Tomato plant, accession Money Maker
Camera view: bottom (45 deg); turntable rotation: 180 degrees
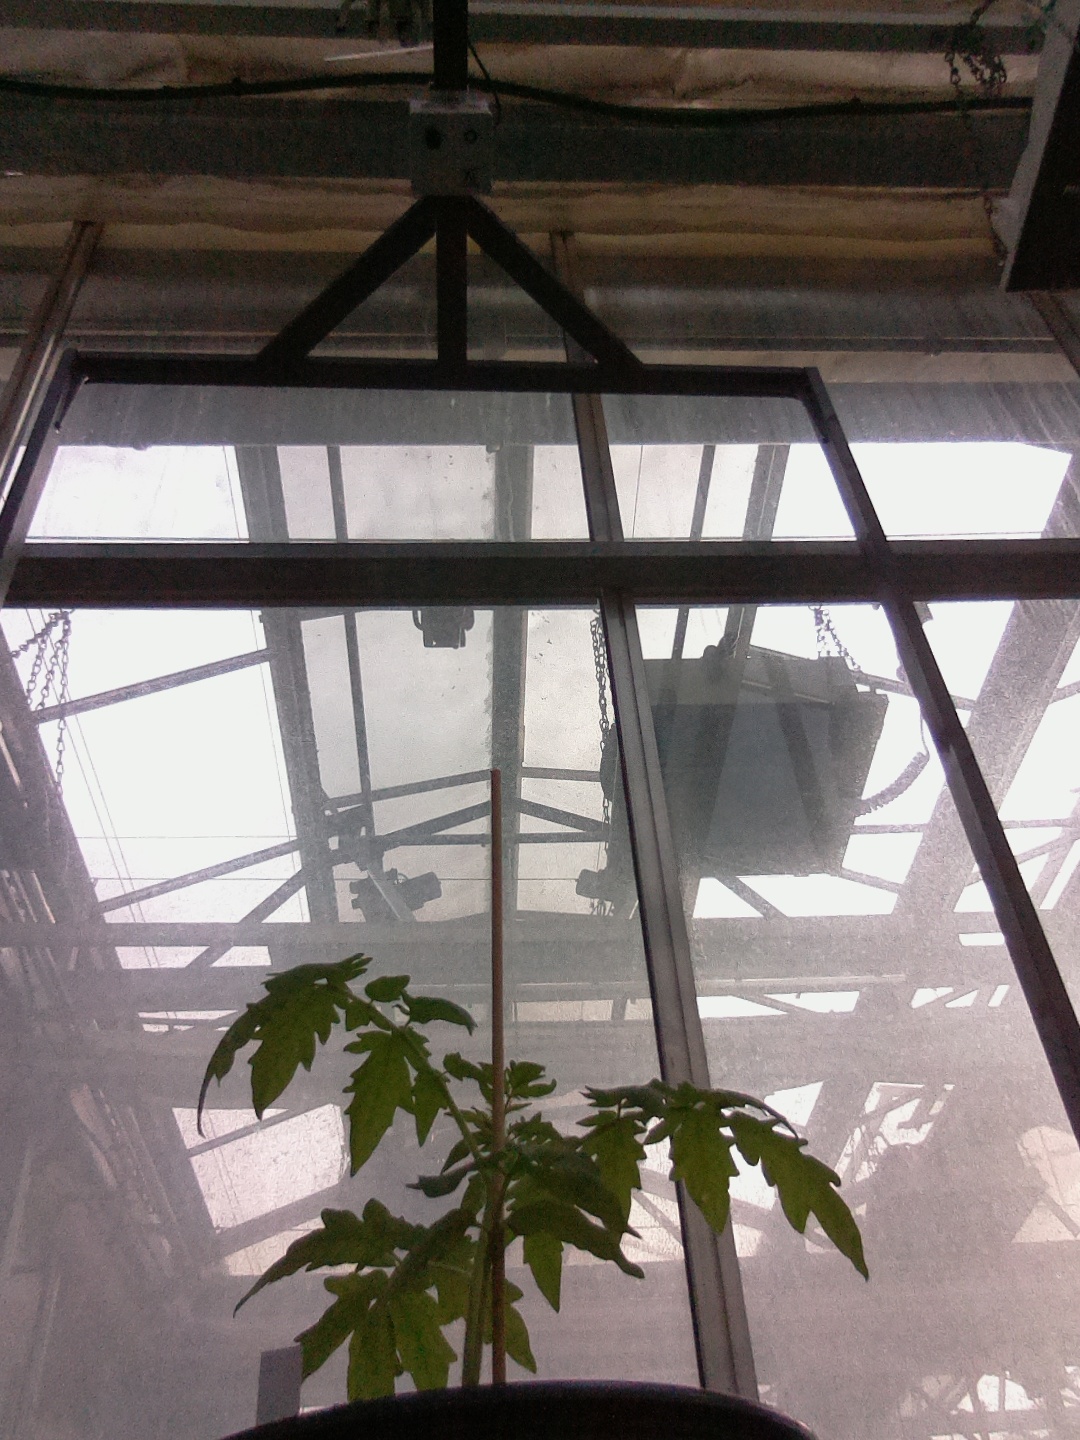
BBCH growth stage 13: 6 of true leaves visible